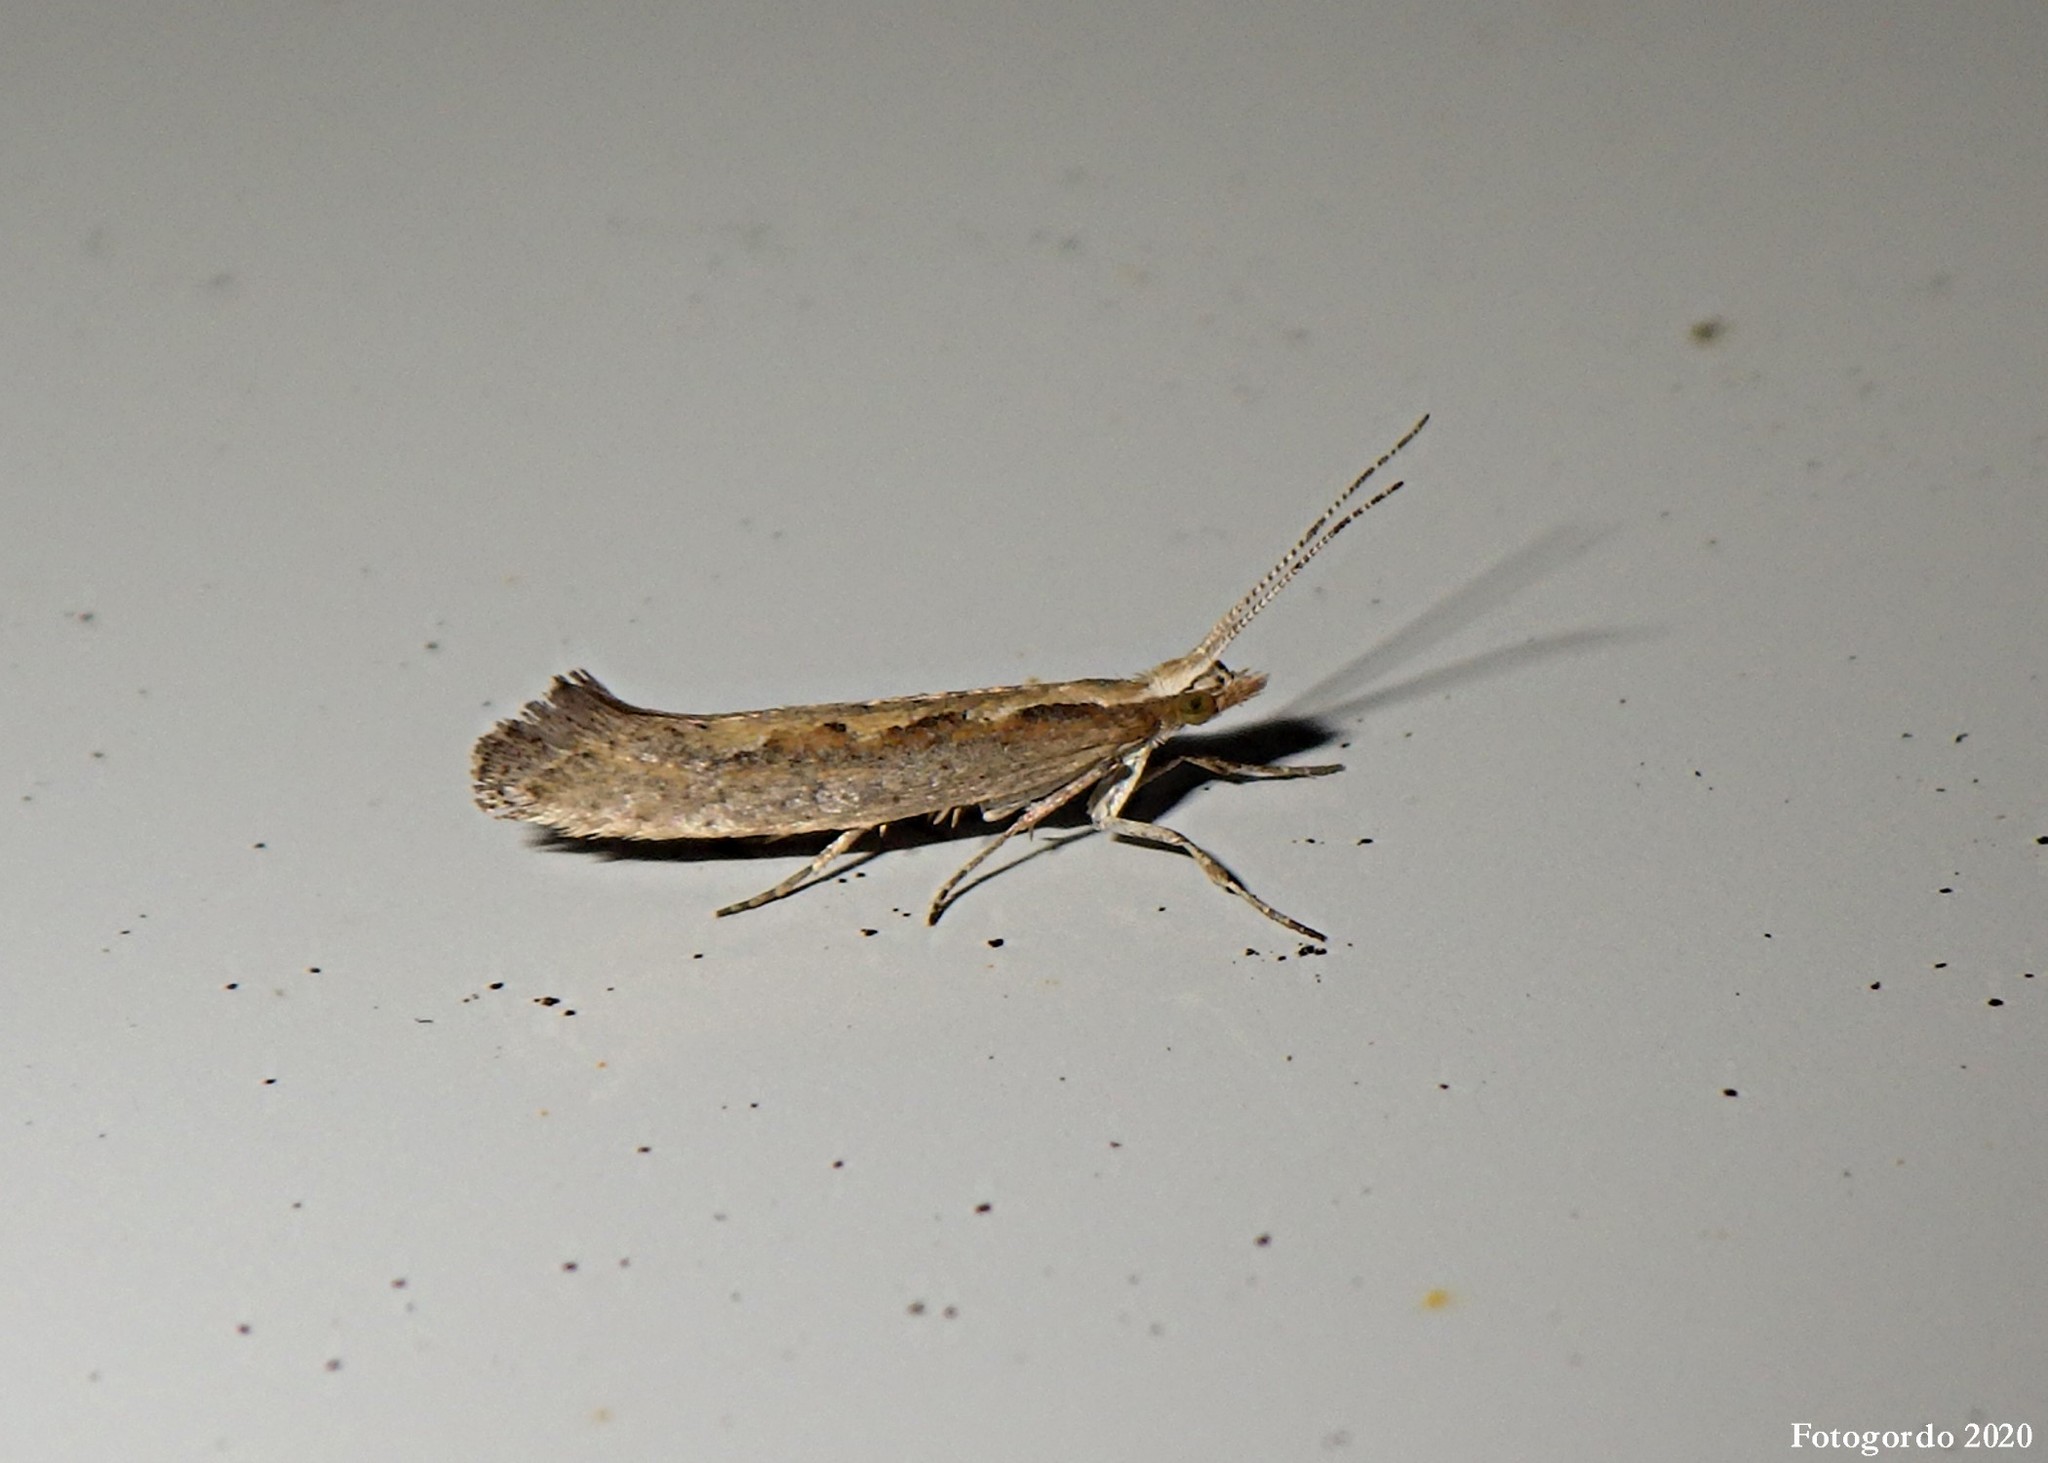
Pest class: diamondback_moth